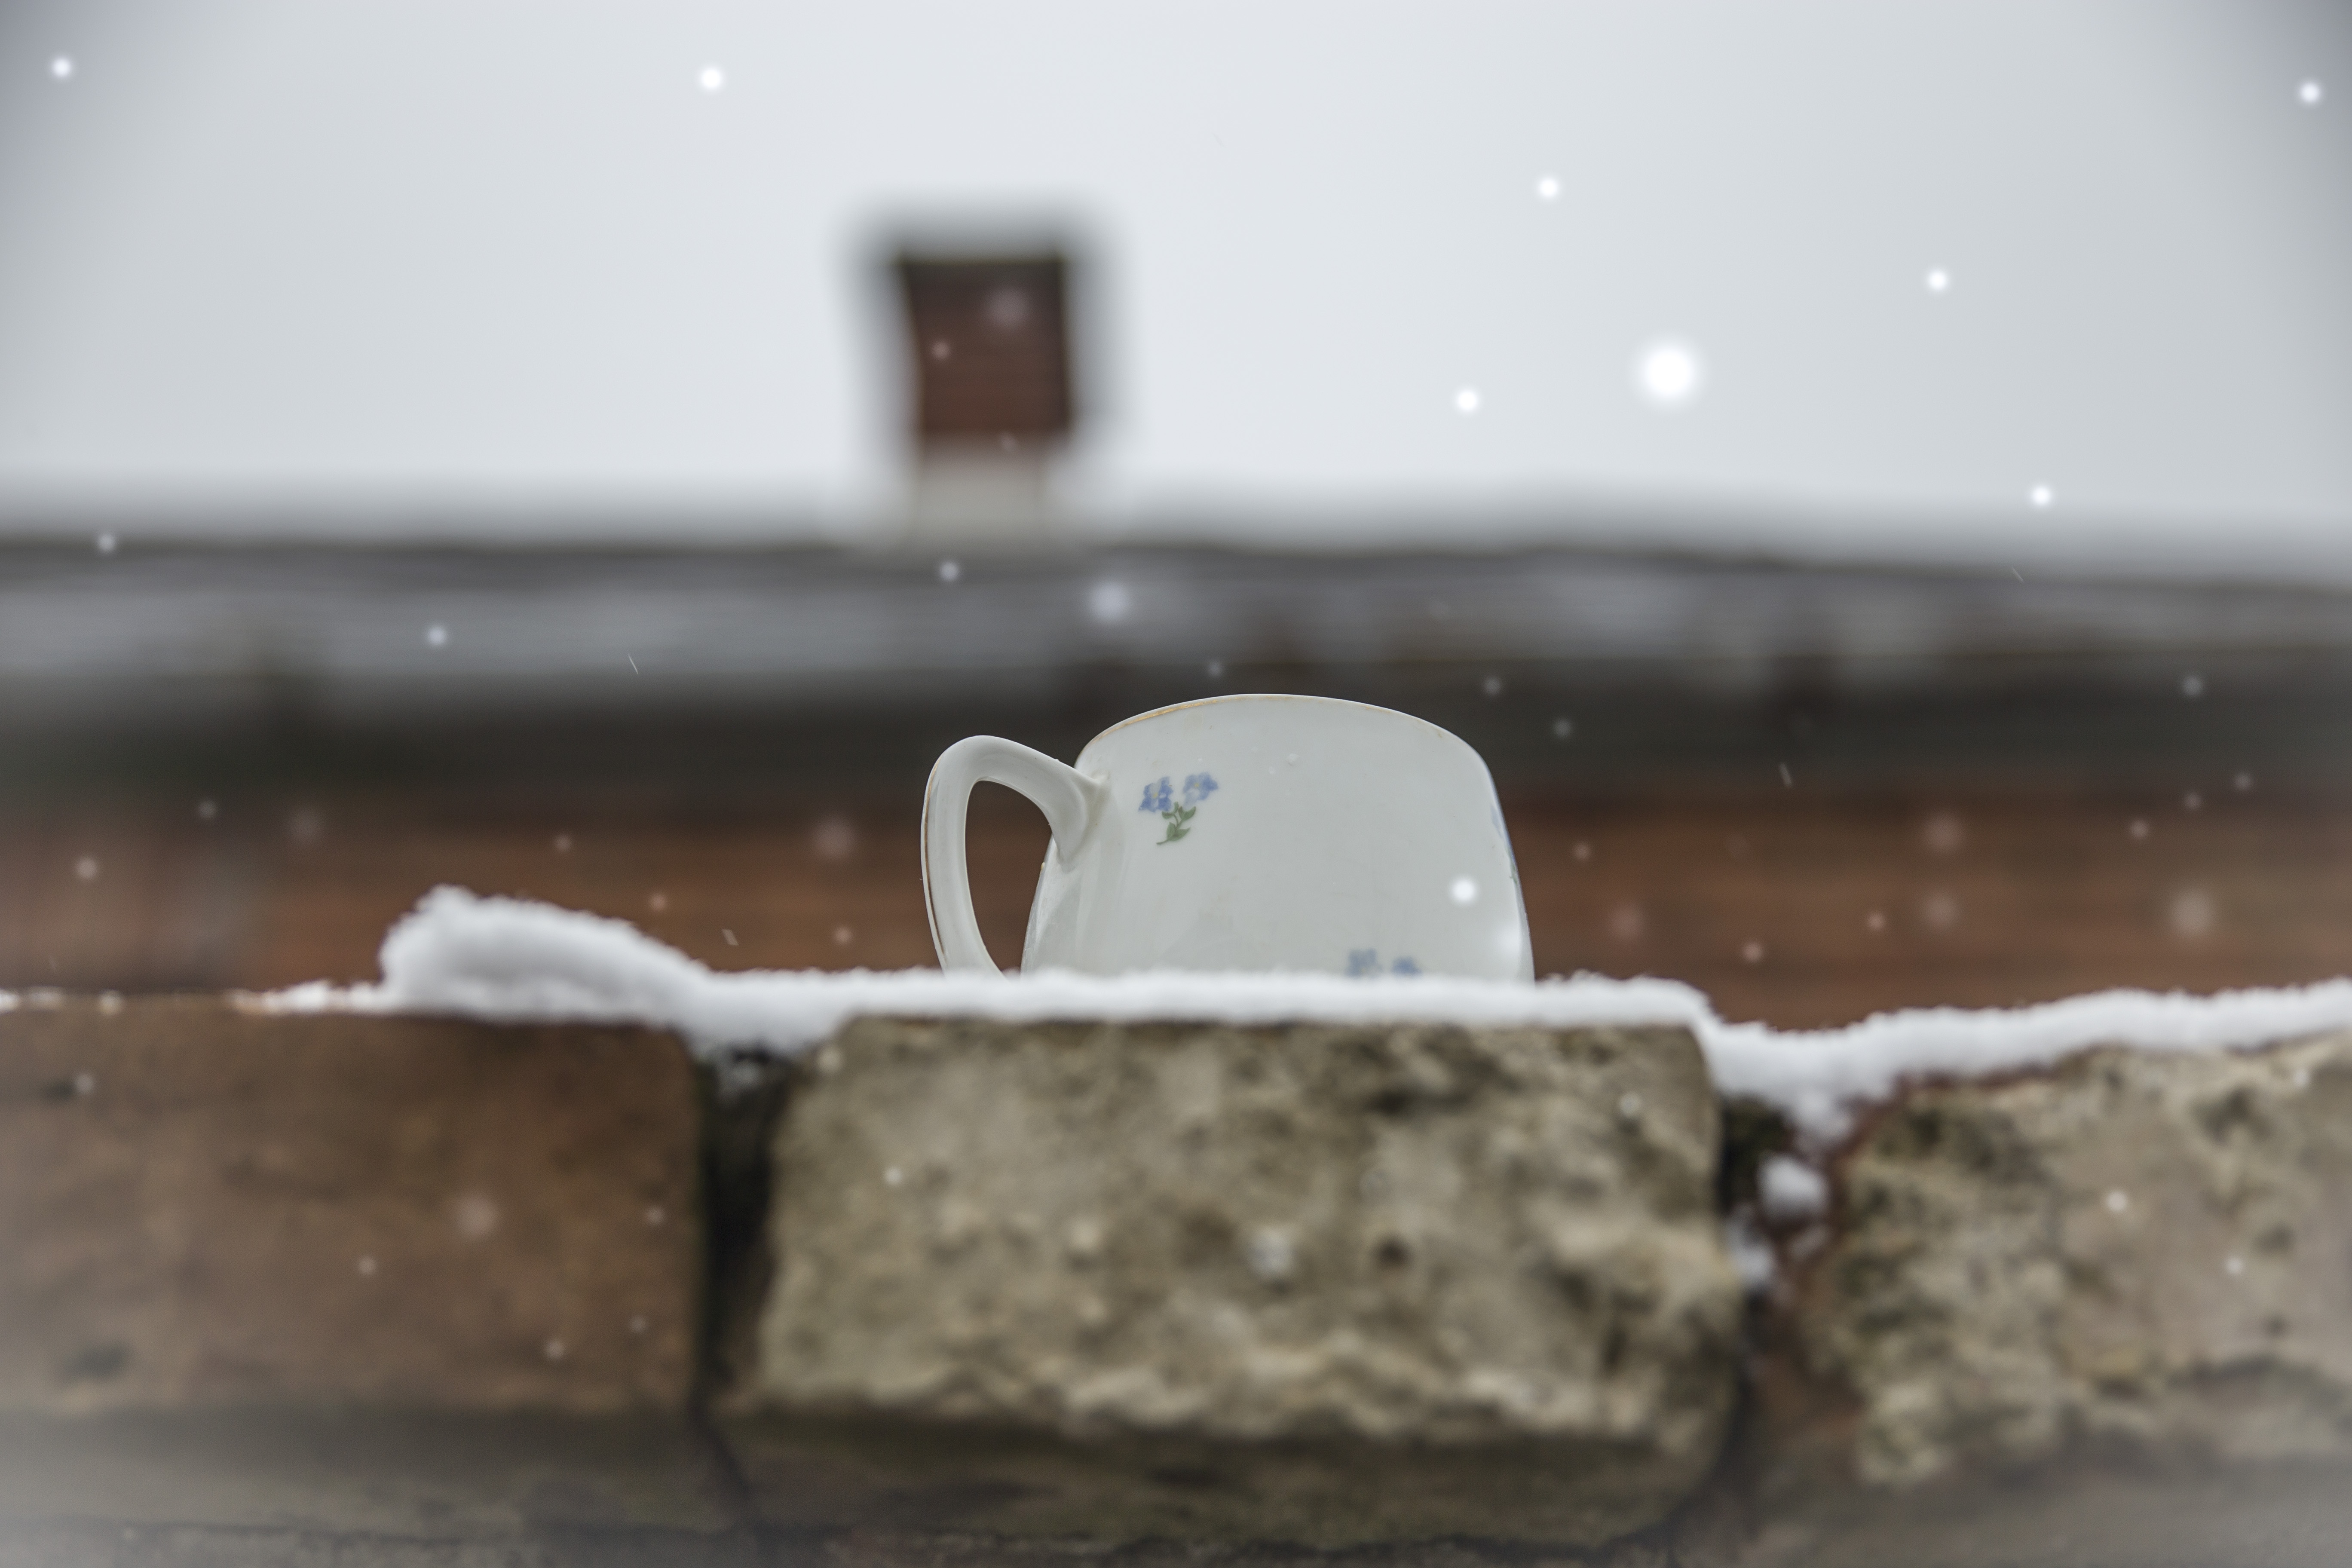
snow, coffee cup, space, snapshot, cup, still life photography, mug, precipitation